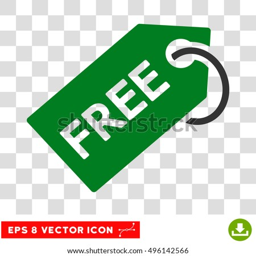
vector free tag eps vector pictograph .